Tourism in Mauritania

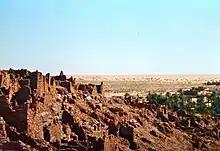

Ouadane, or the city of the "two oueds" is an ancient settlement whose foundation dates back to 1140. In the following centuries it flourished caravan city on the Trans-Saharan trade from Timbuktu when it was the most significant city of the Mauritanian Sahara, renowned for its palm groves, mosques and libraries. In the 17th century the city was visited by the Portuguese who established trade links and at which time Ouadane reached its apogee. Its decline started when European mariners saw to the diversion of sub-Saharan trade from the end of the 17th century.